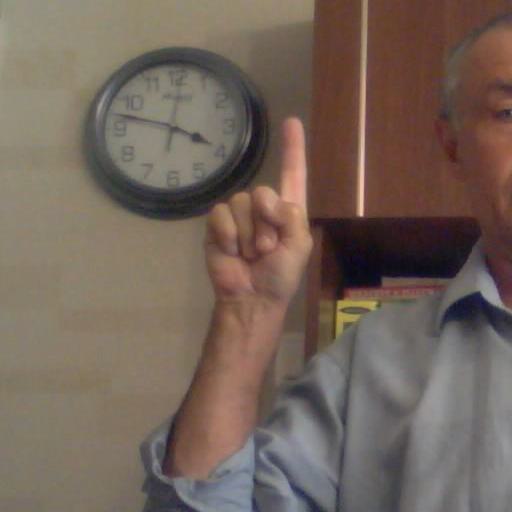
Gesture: one